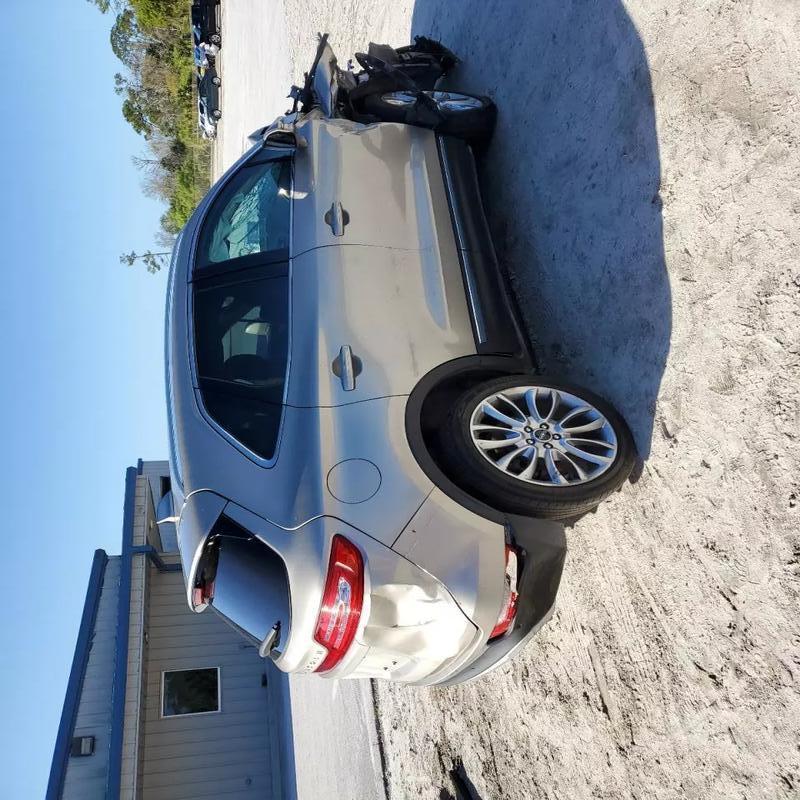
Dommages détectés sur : pare-choc avant, feu avant droit, feu avant gauche, capot, aile avant droite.
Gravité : majeur